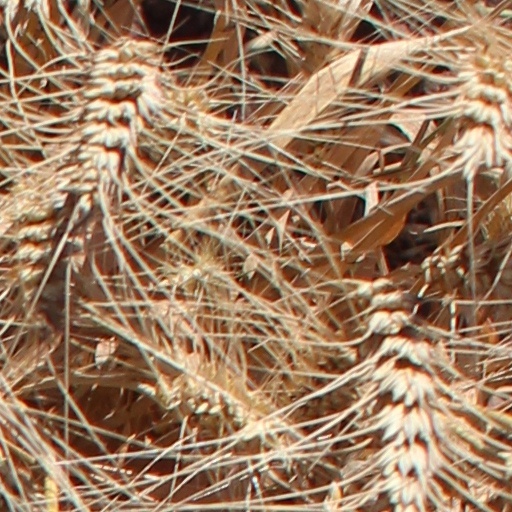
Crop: wheat